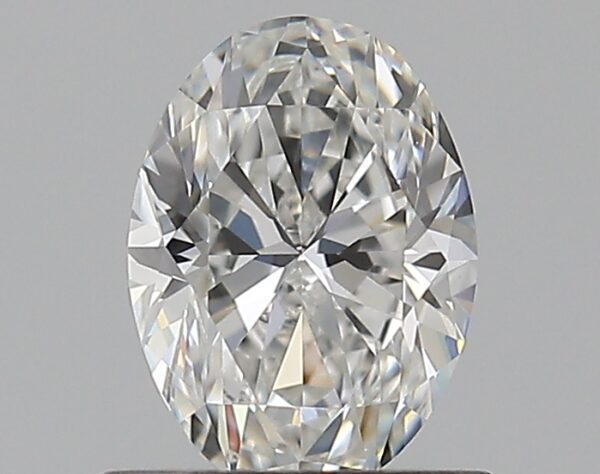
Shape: oval
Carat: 0.7
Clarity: VVS2
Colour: F
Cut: VG
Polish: EX
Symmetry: VG
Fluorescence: N
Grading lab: GIA
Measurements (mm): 6.63 x 4.86 x 3.16